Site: brandenburg
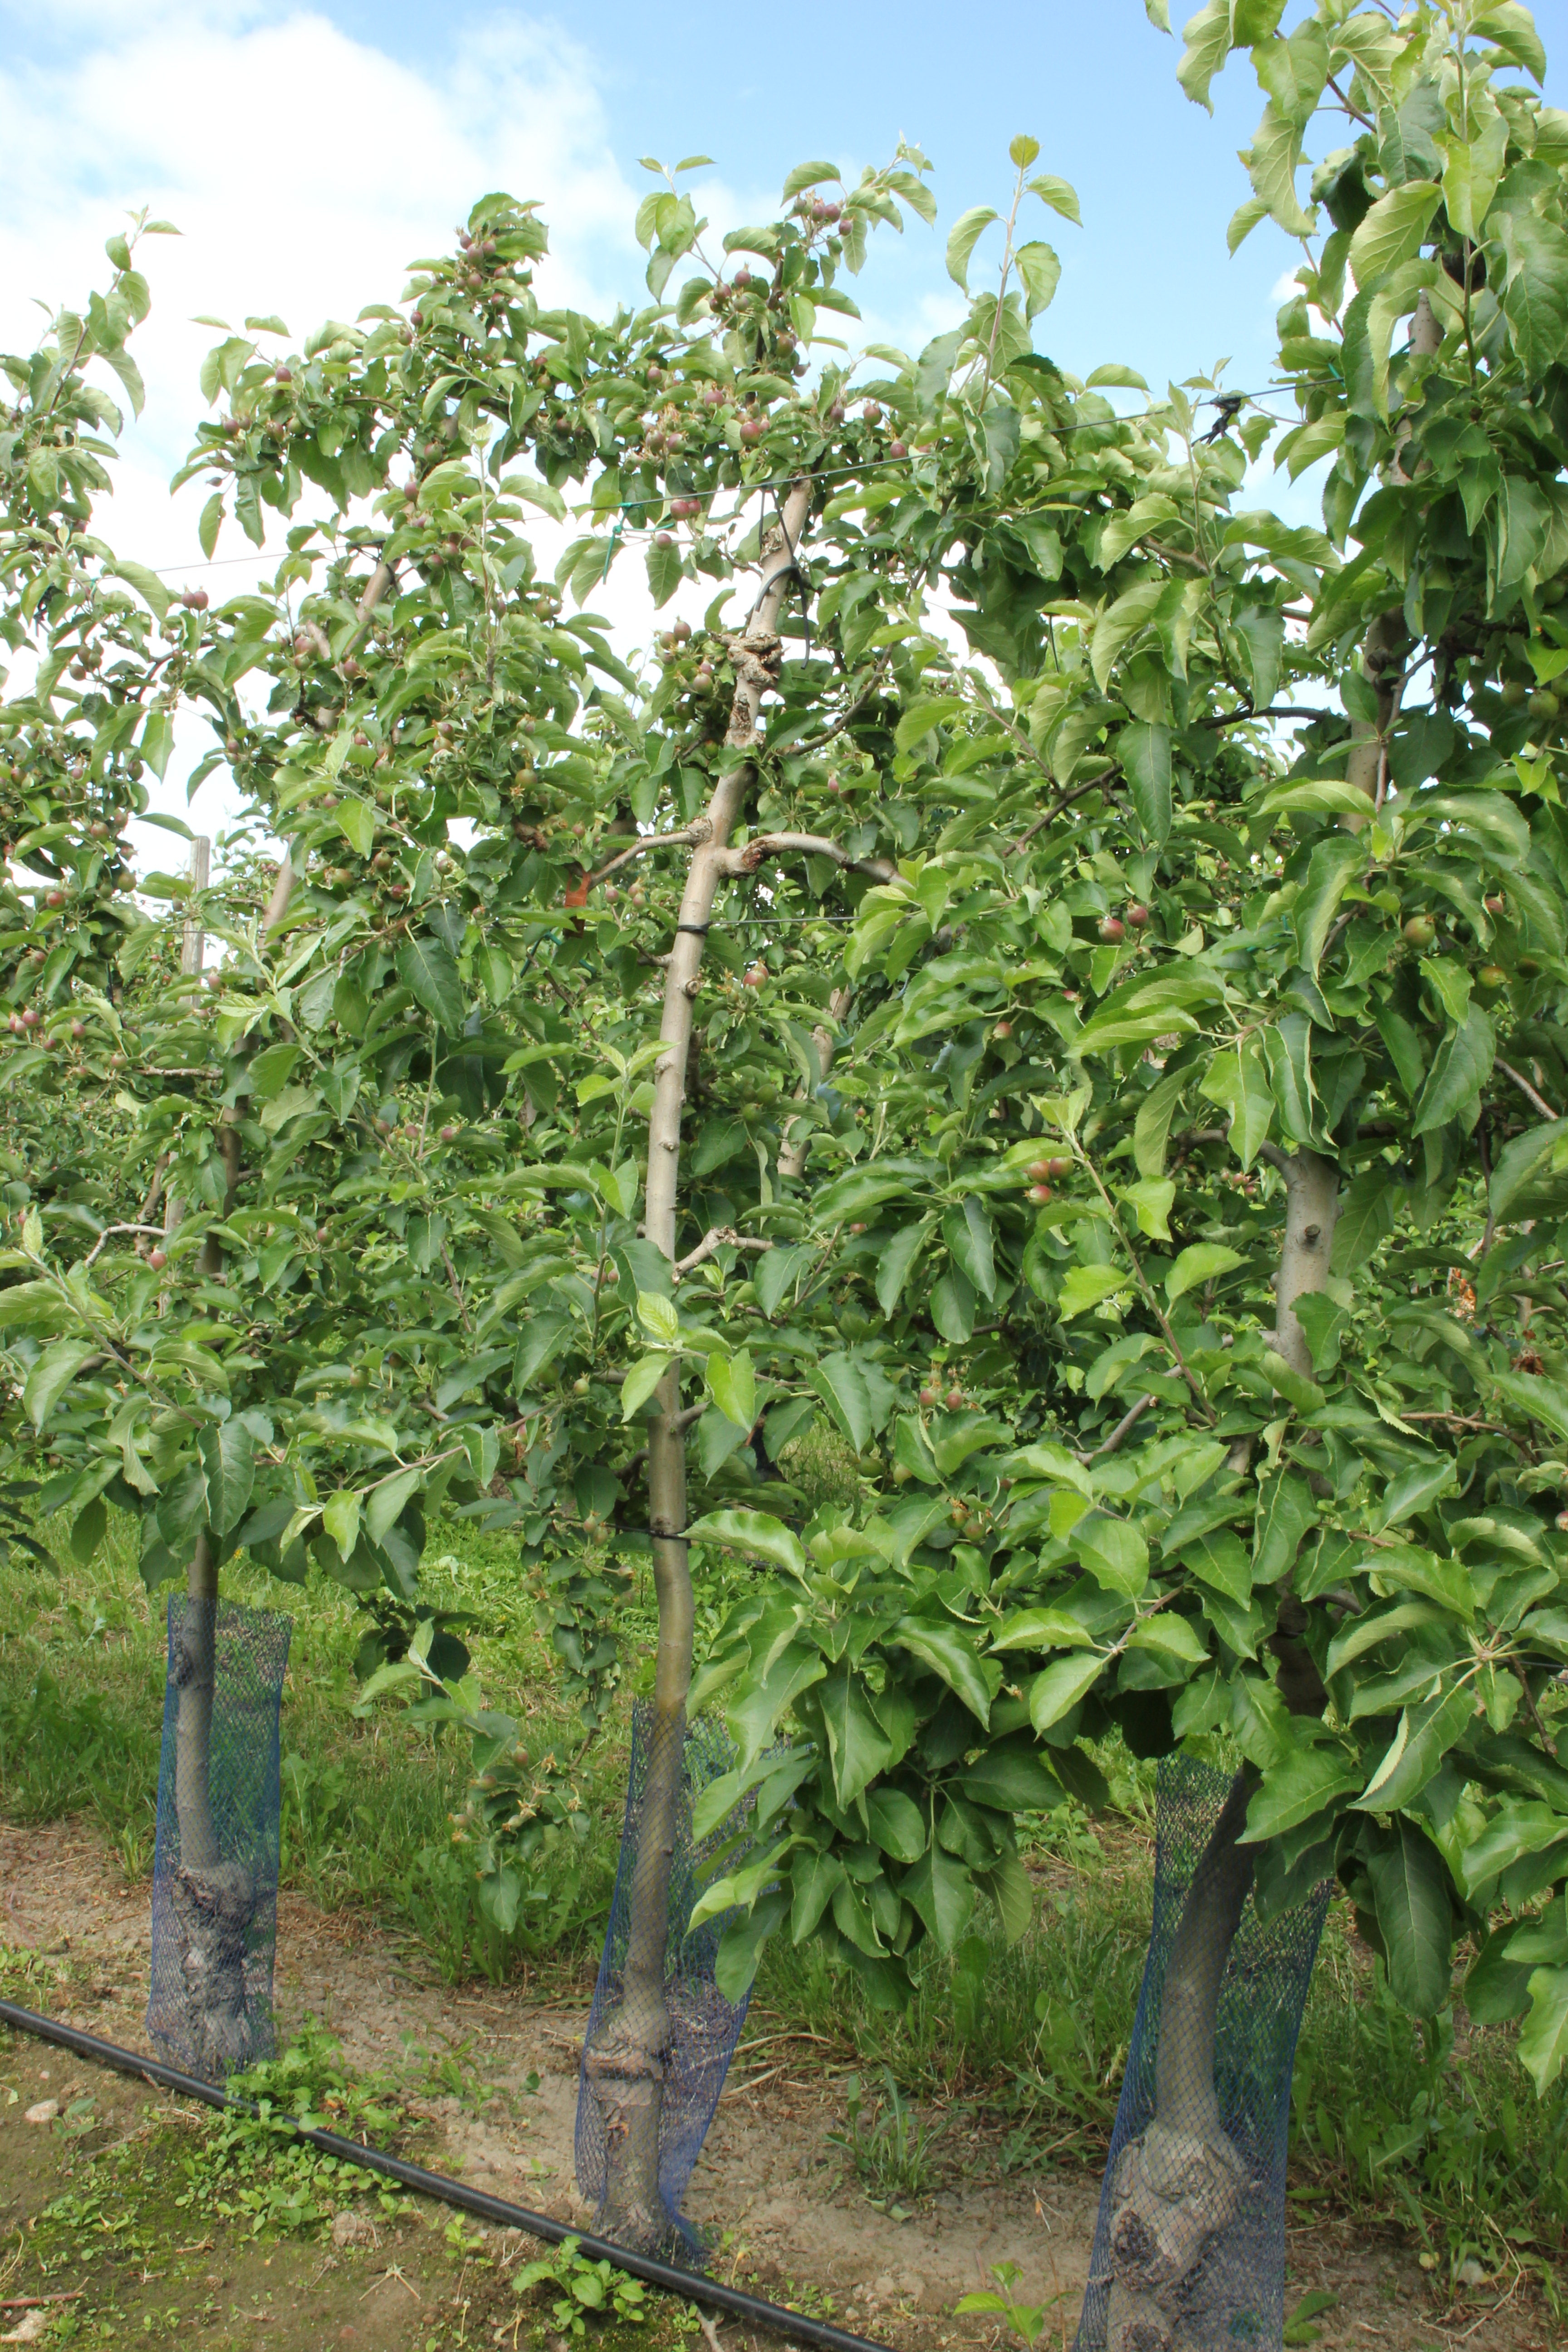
Growth stage (BBCH 72): Development of fruit